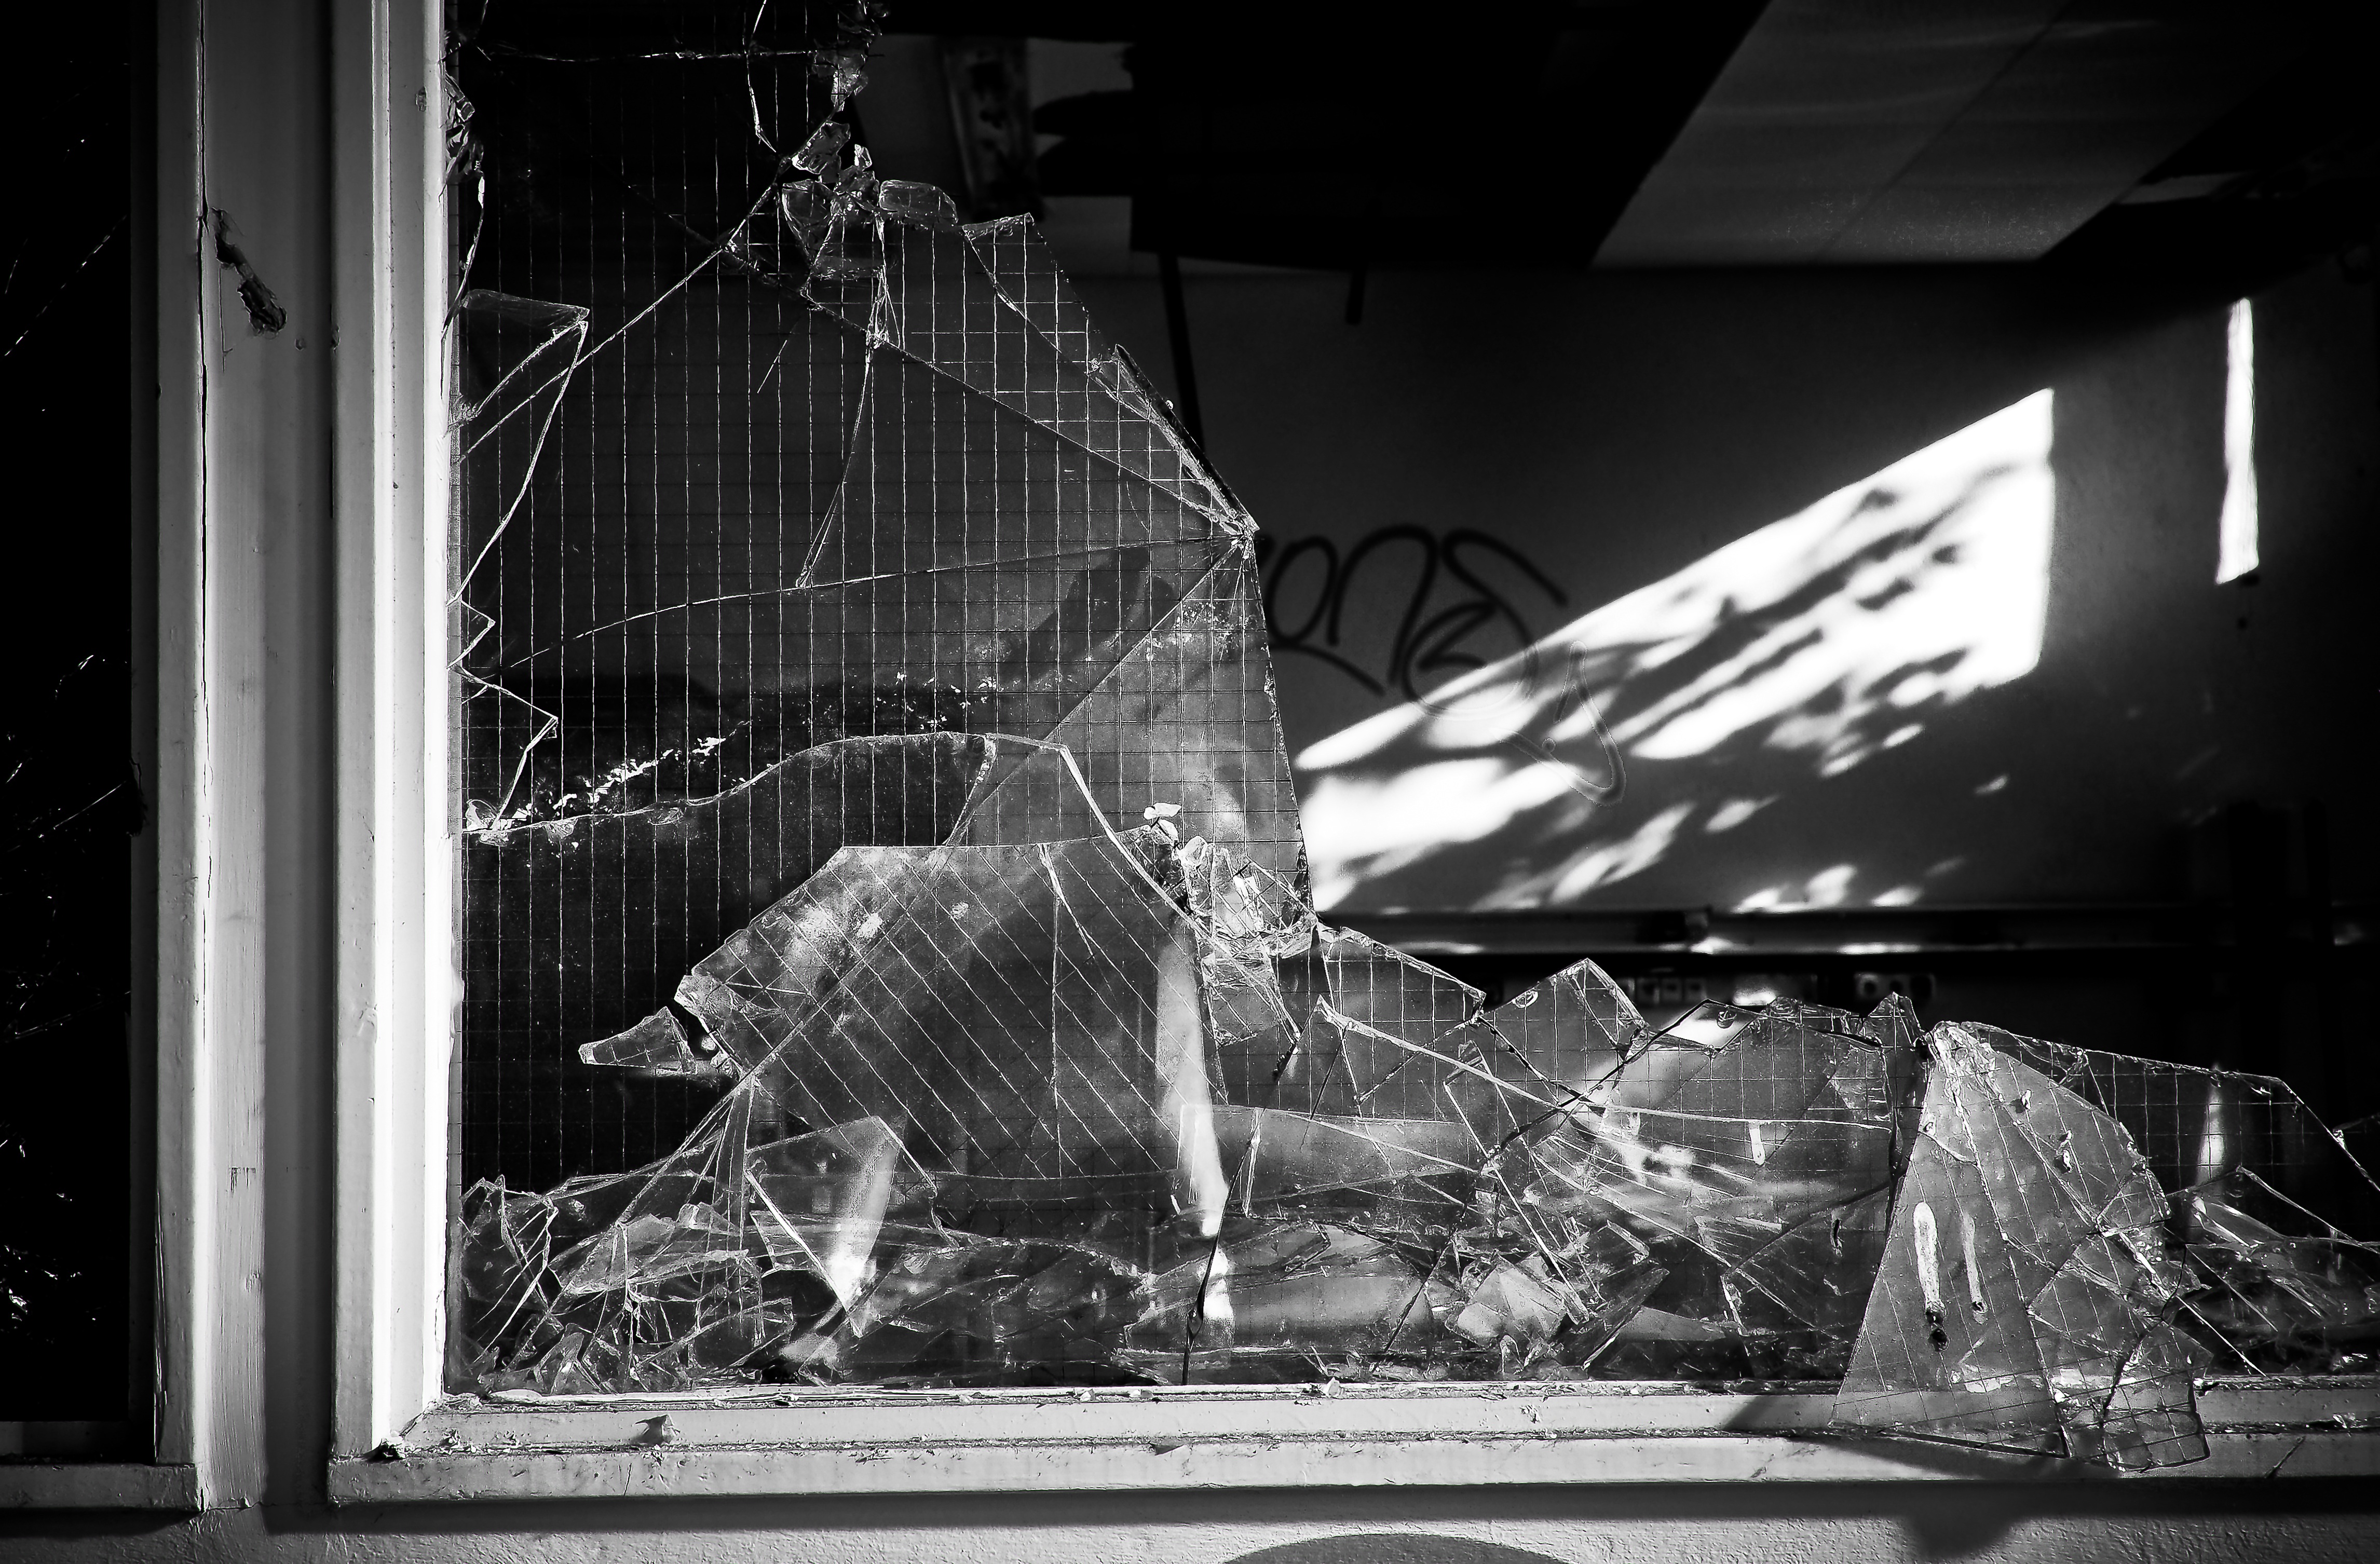
light, black and white, architecture, white, night, photography, window, glass, building, old, atmosphere, mystical, dark, hall, broken, factory, contrast, darkness, industry, decay, ruin, black, monochrome, old building, graffiti, black white, destroyed, mysterious, transience, design, dilapidated, photograph, weird, history, gloomy, destruction, mood, shape, past, forget, transient, secret, leave, shard, wall painting, industrial plant, lost places, pforphoto, break up, industrial building, factory building, lapsed, old factory, ailing, industrial hall, run down, monochrome photography